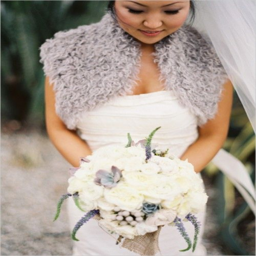
grey shawl and grey accents in the bouquet